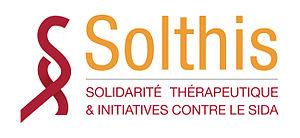
Logo de l'association SOLTHIS
Solthis est une ONG internationale de santé qui a pour objectif d'améliorer l'accès aux soins des populations des pays à ressources limitées. Son action se décline autour de 3 modalités :